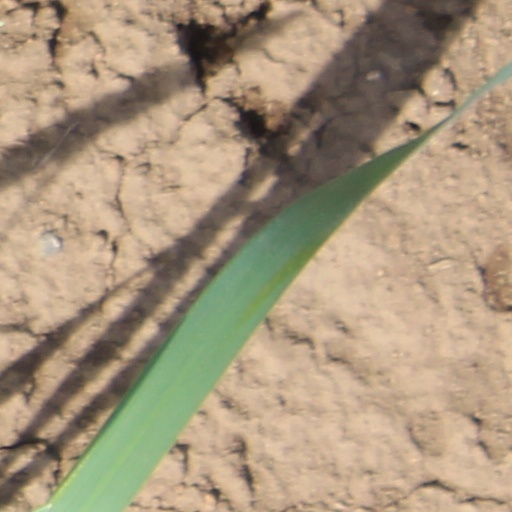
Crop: wheat